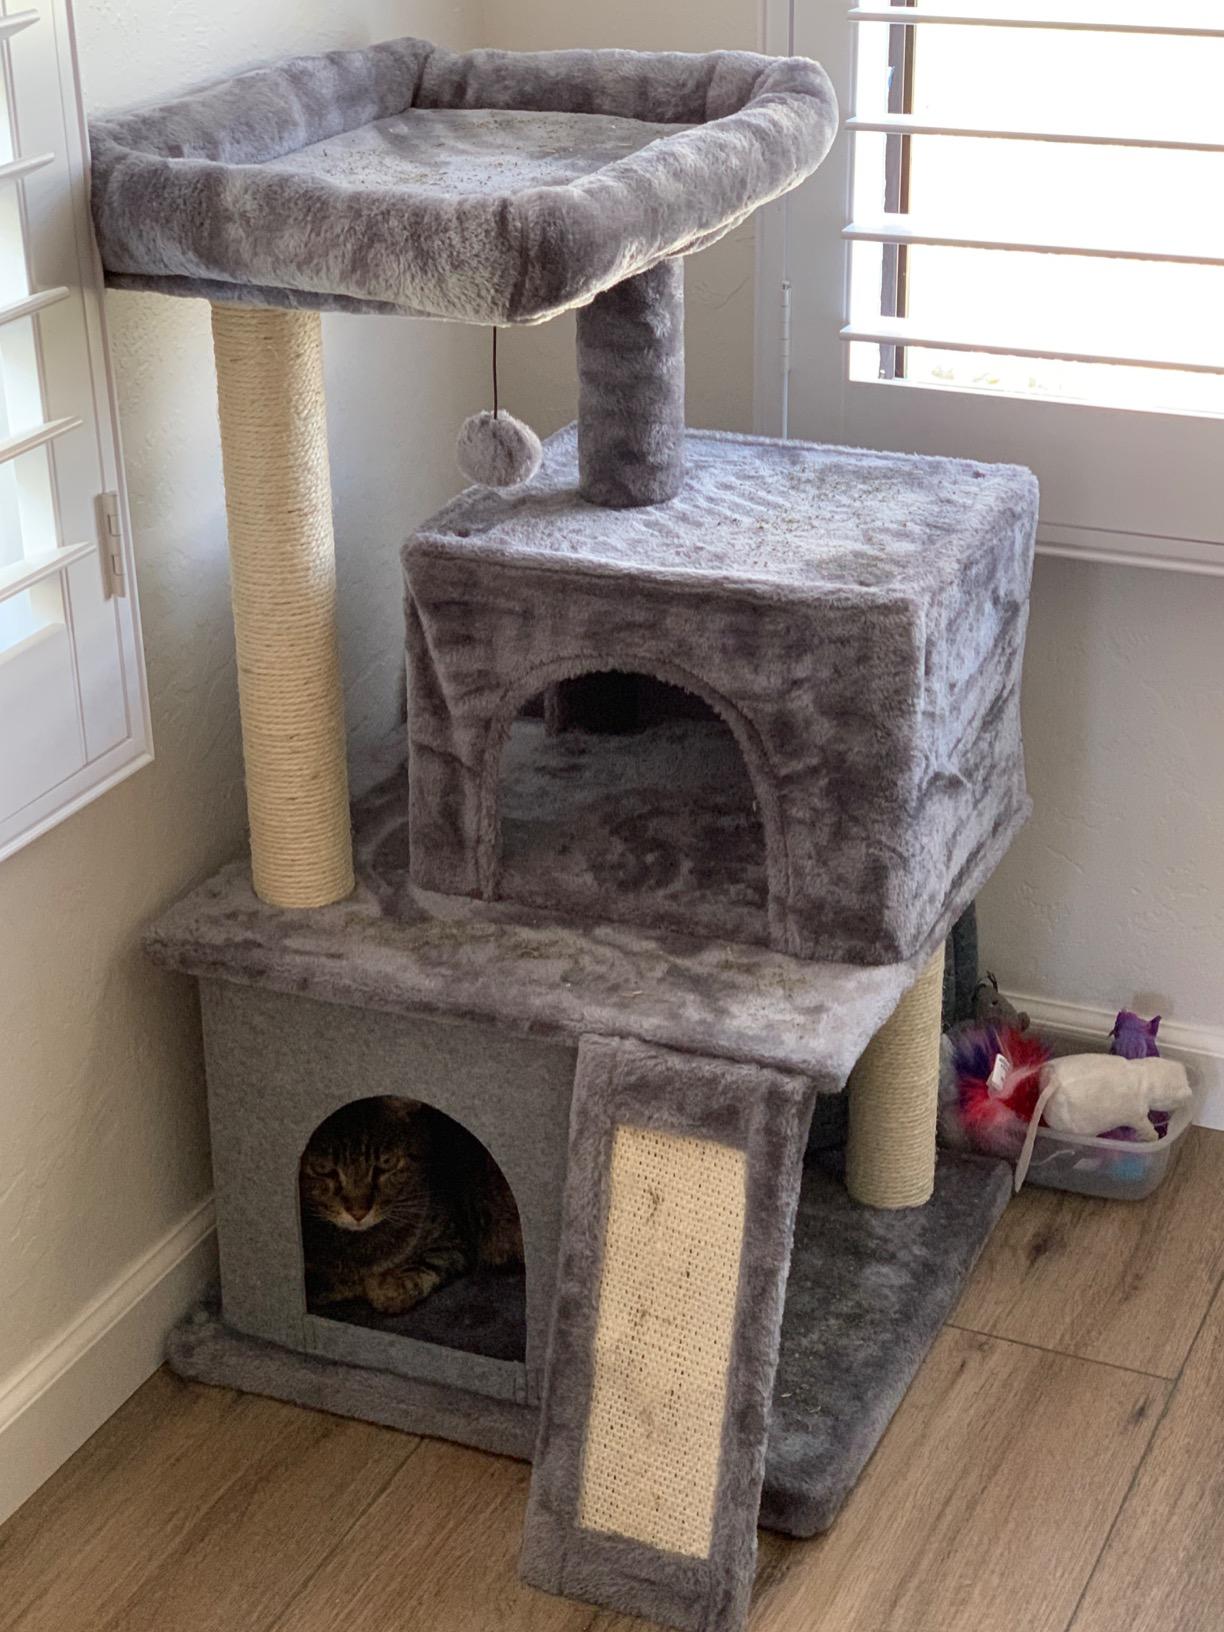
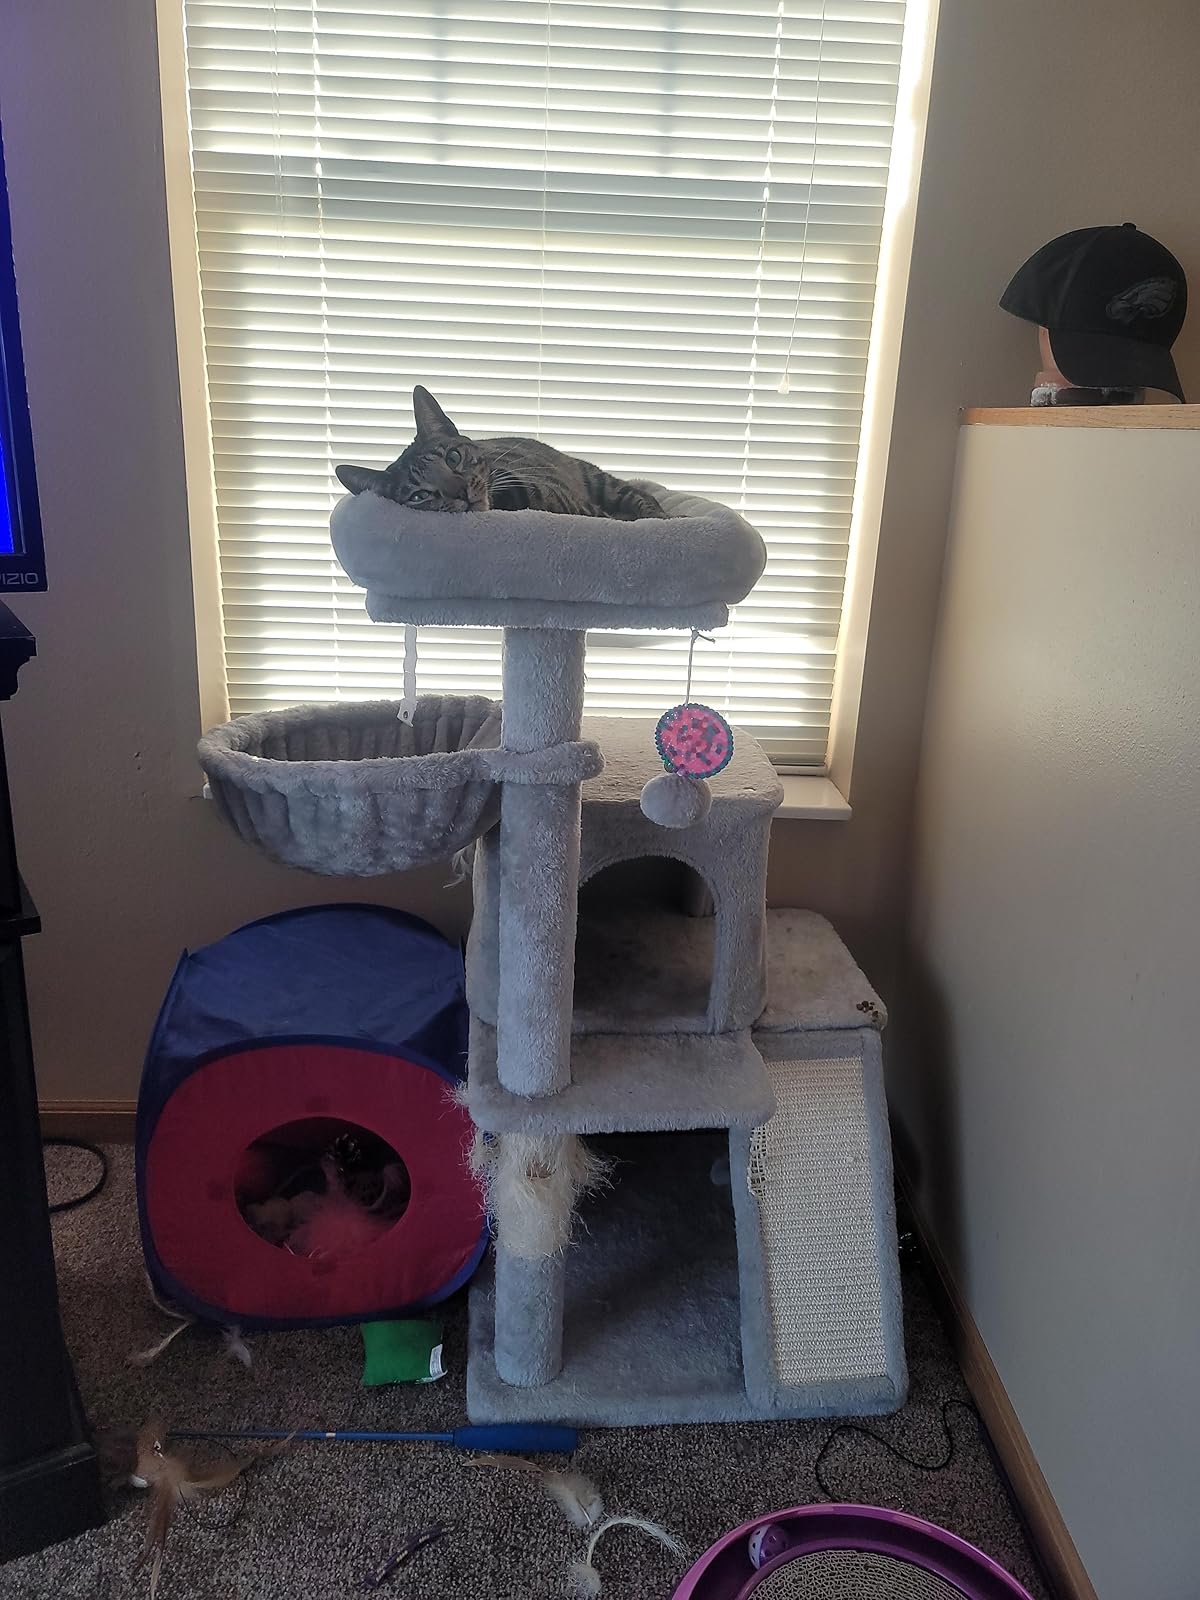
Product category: items_cat tree
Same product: no